Girraween, Queensland

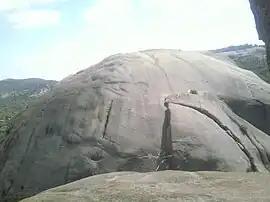
Granite boulders

Girraween is an undeveloped locality in the Southern Downs Region, Queensland, Australia. It is in the Granite Belt and on the border with New South Wales. In the , Girraween had a population of 5 people.